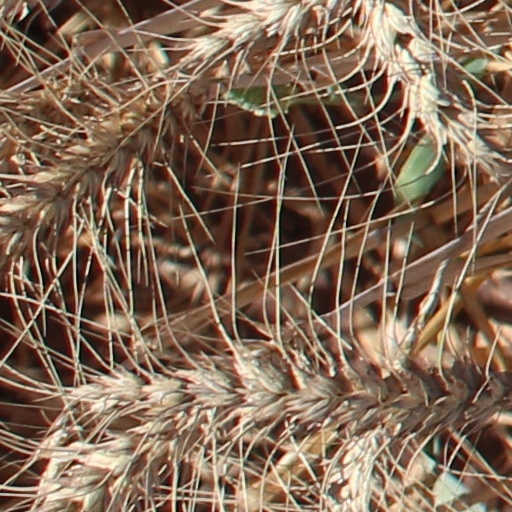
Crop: wheat